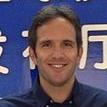
Age: 37